Pollokshaws

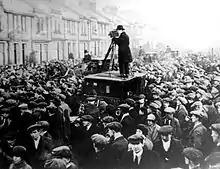
John Maclean's casket being removed from his Pollokshaws home in November 1923

Pollokshaws was originally a village predominantly dedicated to weaving in the 17th century. A group of Flemish weavers were brought to the area in the 19th century by the landowners, the Maxwells of Pollok, on account of their exceptional weaving skills.